Sergio Bassi

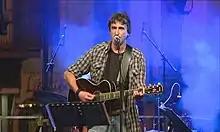

Sergio was raised by his maternal grandparents in a small hamlet in Codogno, Lombardy. After adulthood, he moved to Legnano, later to Piacenza, then he lived in San Francesco al Campo for seven years. Later, he returned to his hometown.